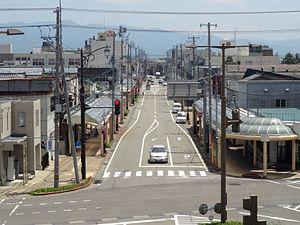
Kita est l'un des 8 arrondissements de la ville de Niigata au Japon. Il est situé au nord-est de la ville, au bord de la mer du Japon.